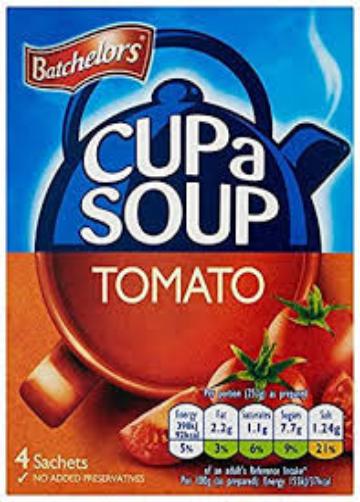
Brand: Batchelors
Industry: Food